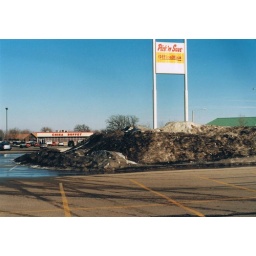
Massive dirty snow mountain in the Pick'n Save parking lot.